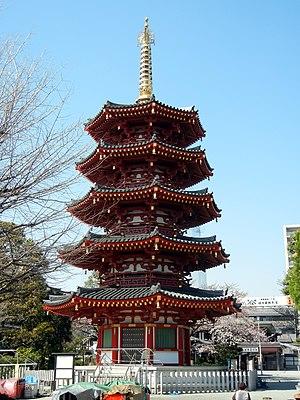
Kawasaki Daishi est le nom informel du Heiken-ji à Kawasaki au Japon. Fondée en 1128, c'est le siège de la secte Chisan de l'école bouddhiste Shingon. Kawasaki Daishi est un temple populaire pour hatsumōde. En 2006, 2,72 millions de personnes sont venues ici pour hatsumōde, la troisième plus grande fréquentation au Japon et la plus importante dans la Préfecture de Kanagawa. Keihin Electric Express Railway, la plus ancienne compagnie de chemin de fer de la région du Kantō, a commencé dès janvier 1899 à relier Kawasaki Daishi à Tokyo.